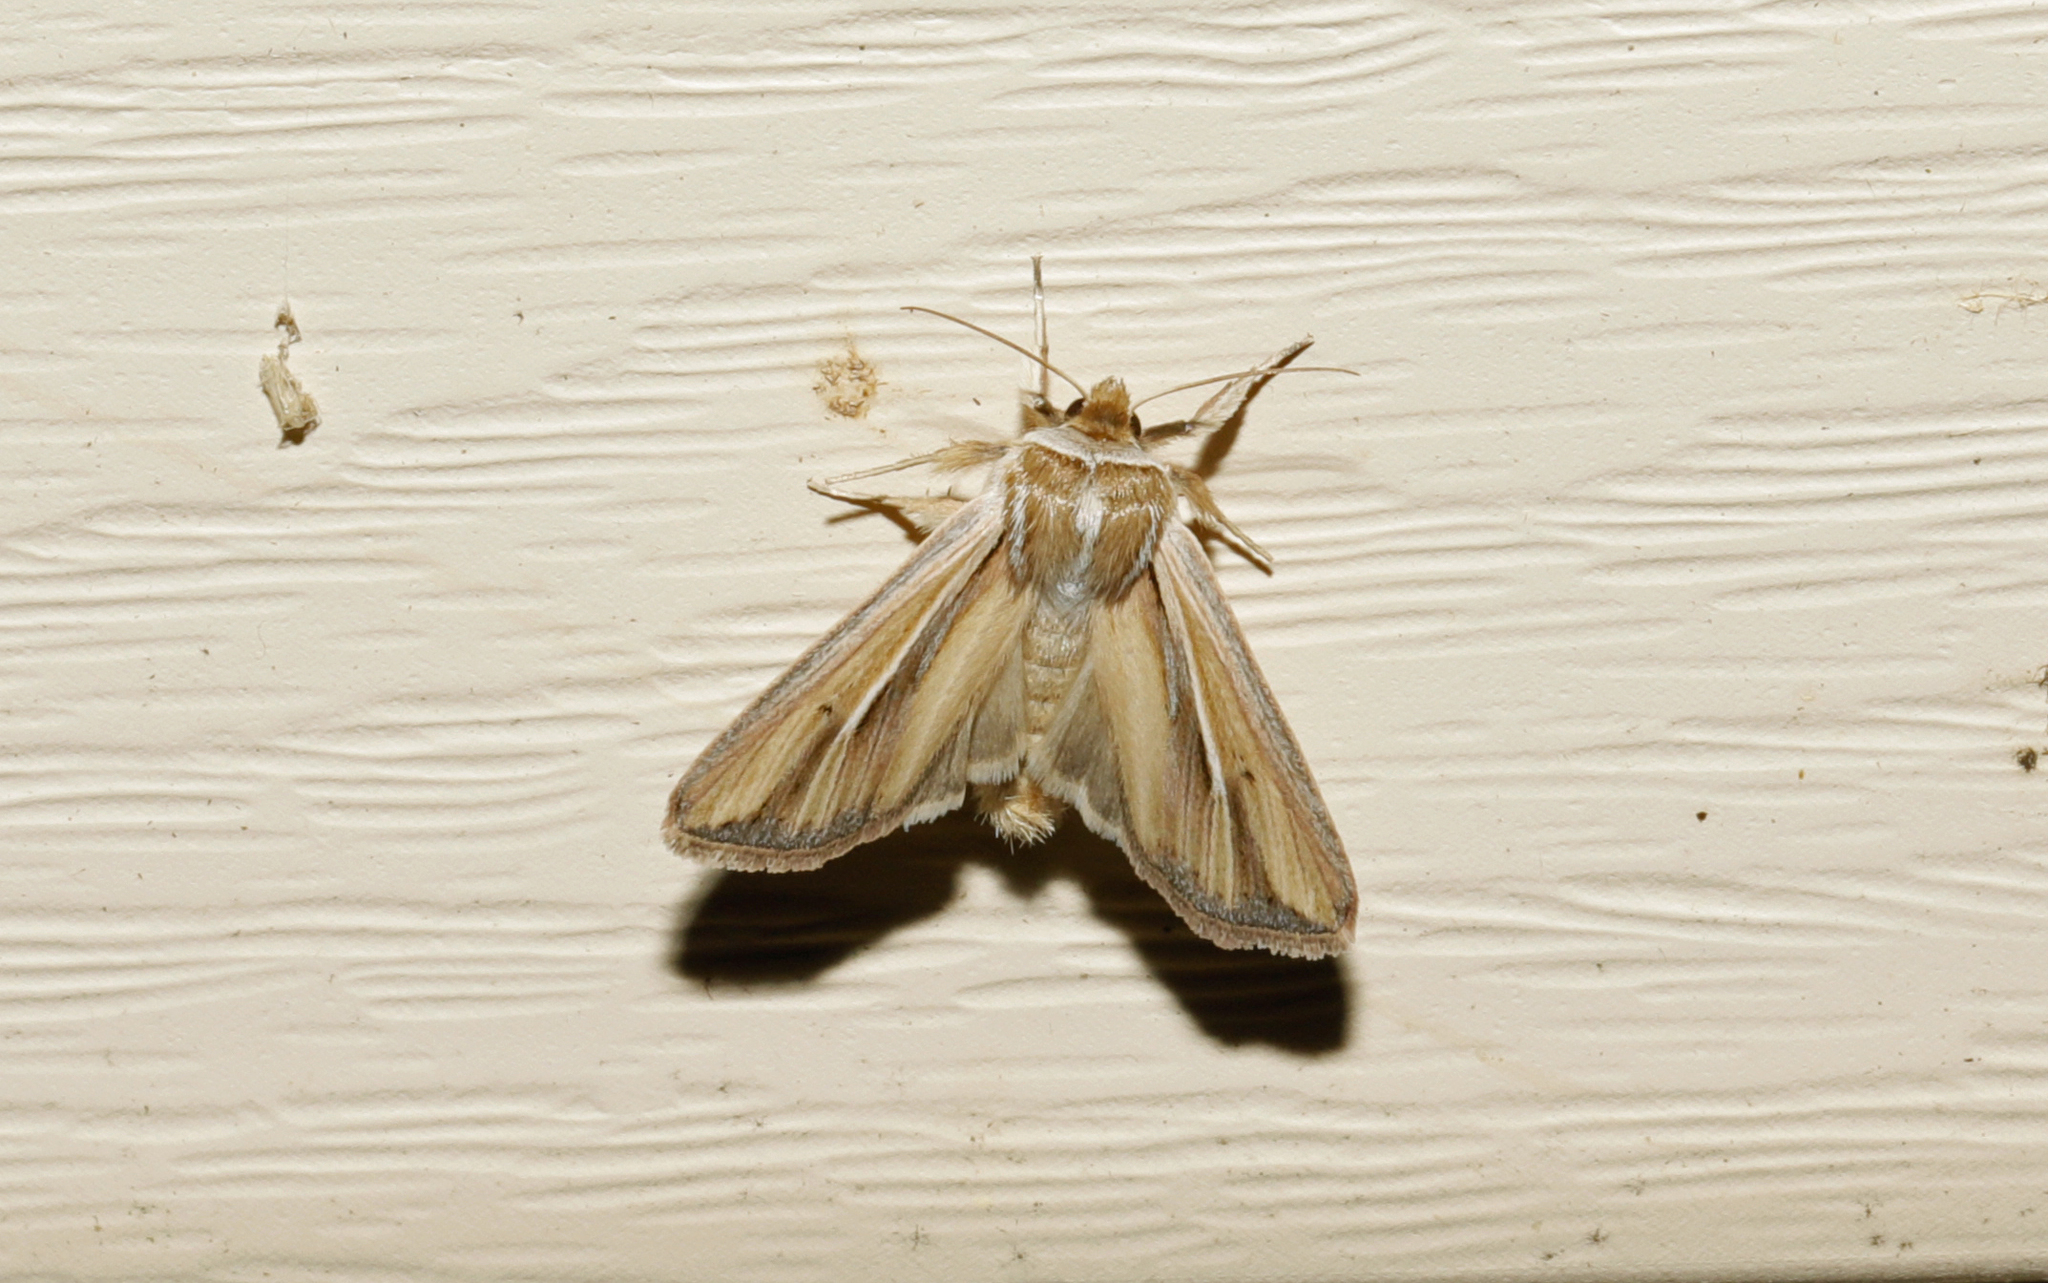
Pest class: wheathead_armyworm_Dargida_diffusa